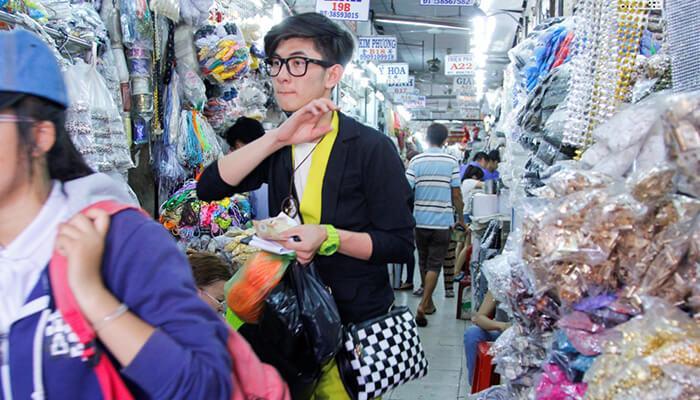
có một nam thanh niên mặc áo đen đang di chuyển bên trong khu chợ